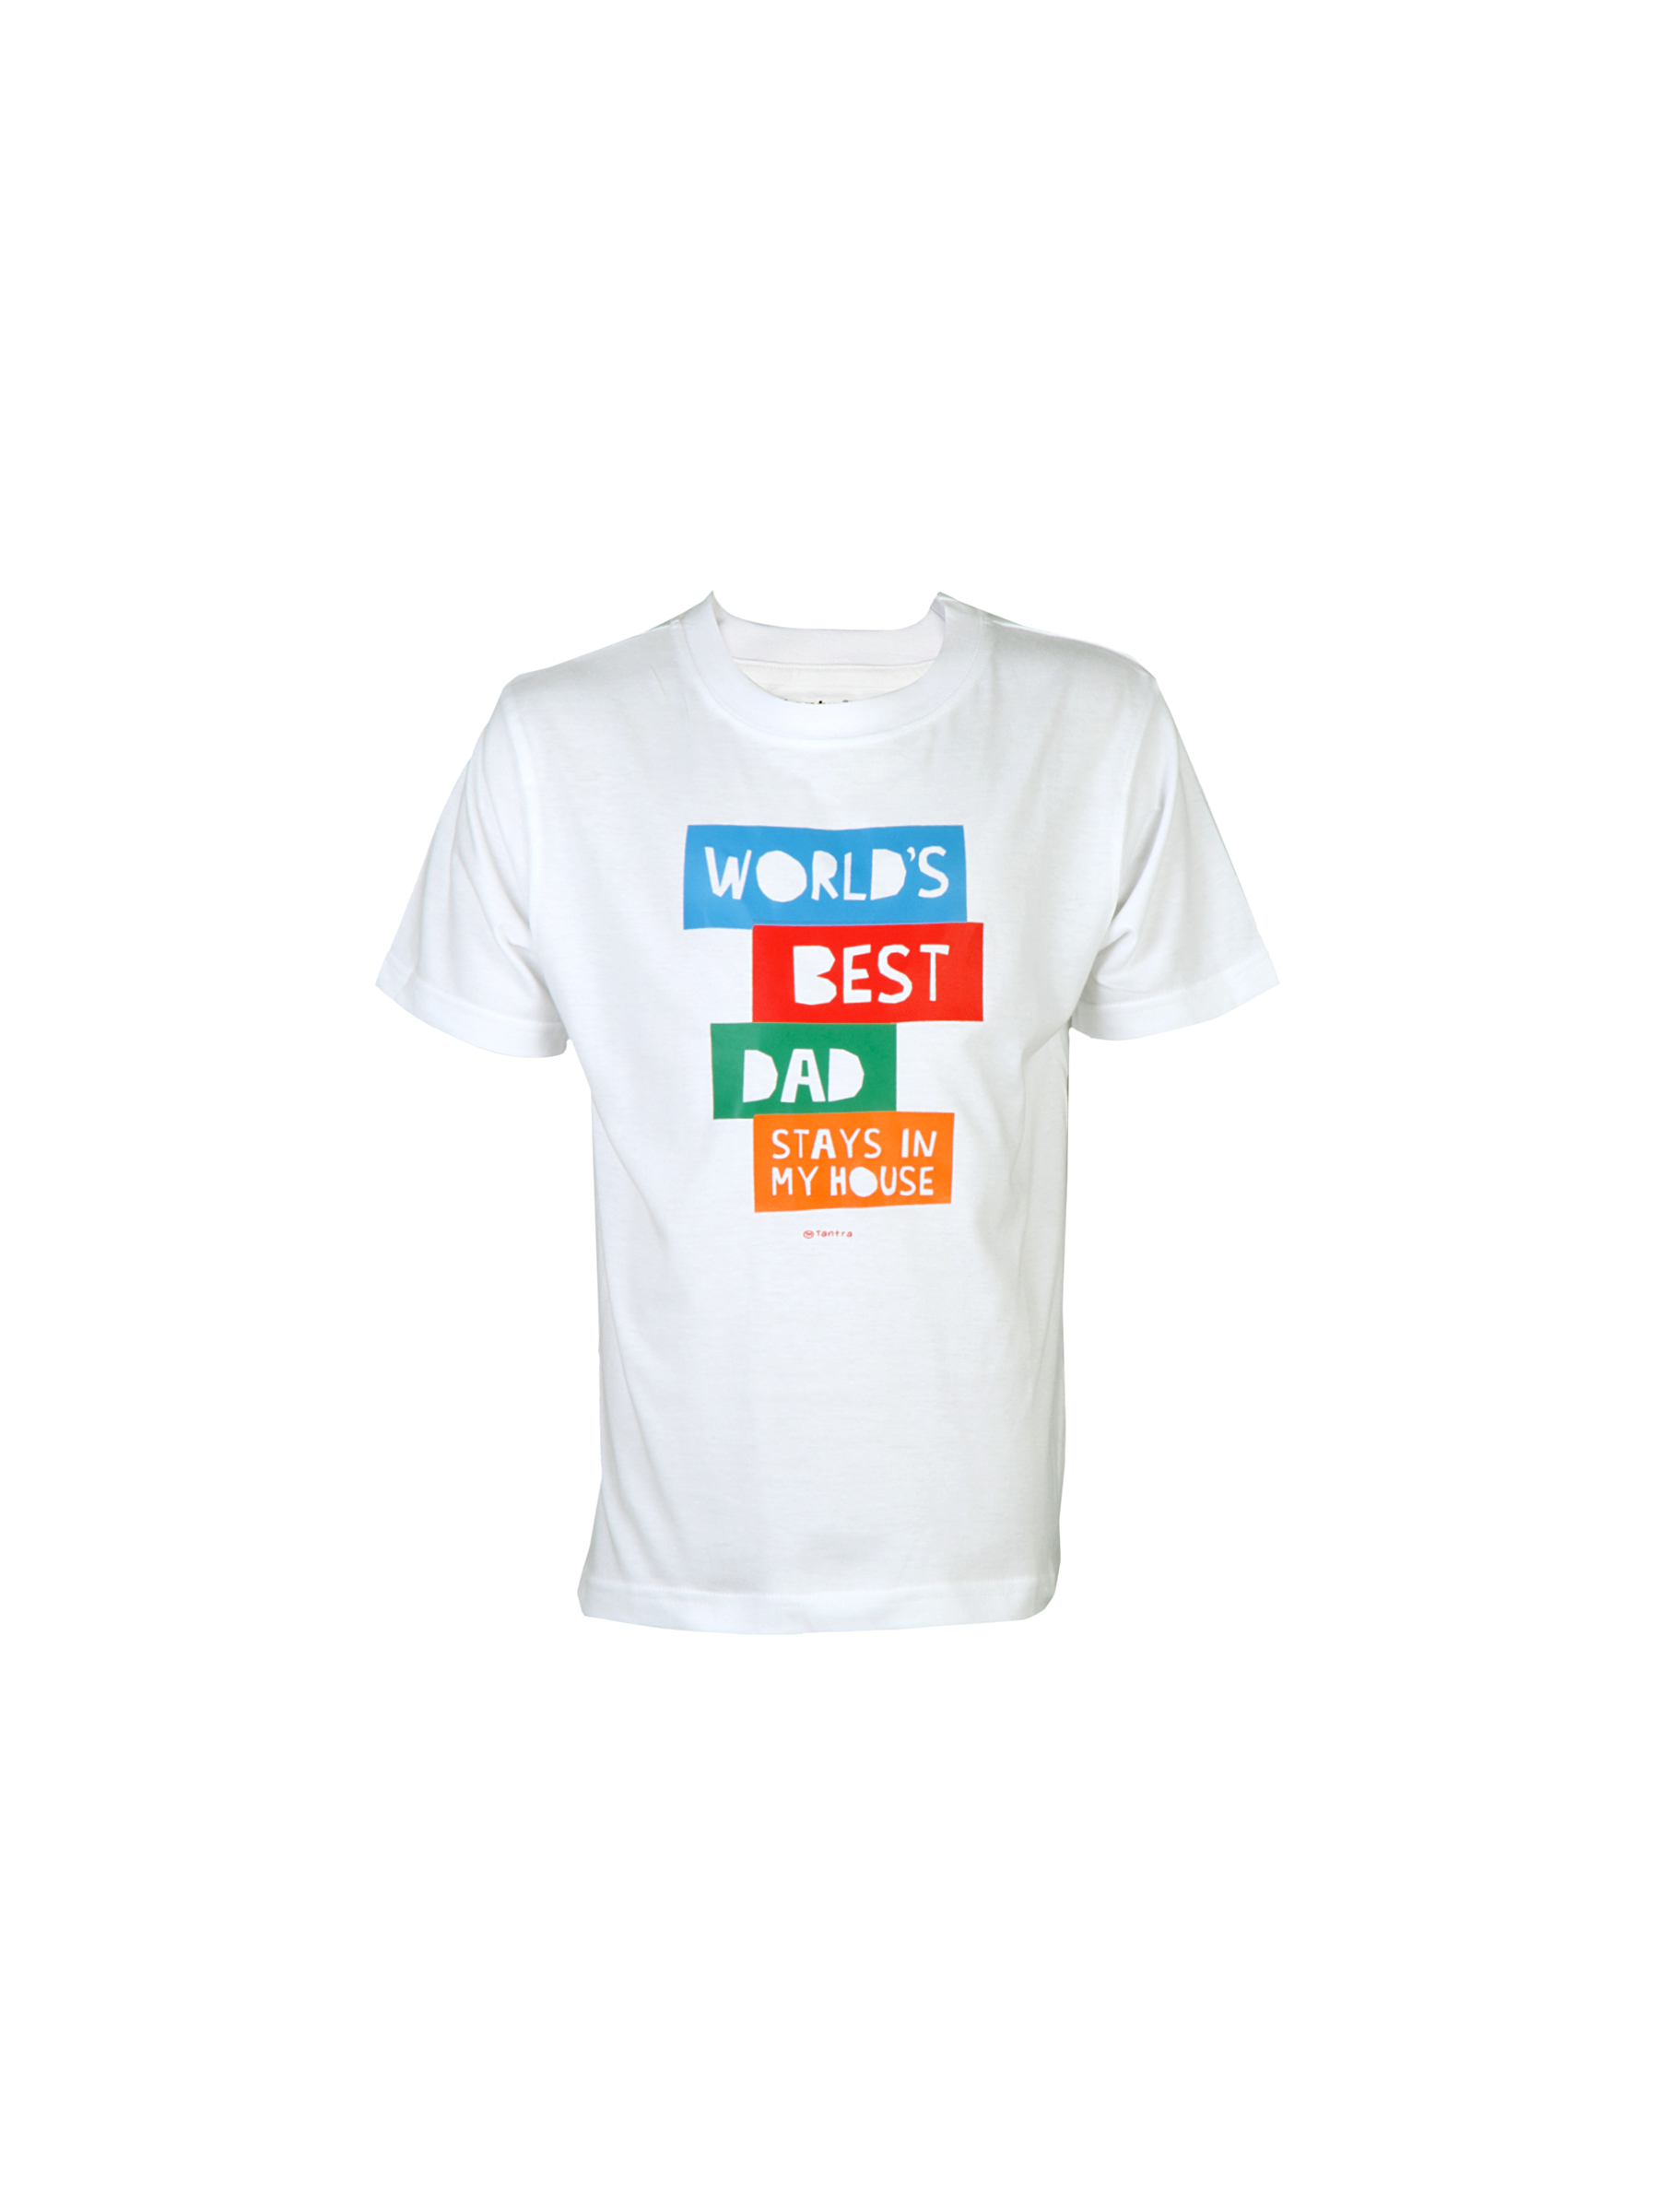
Tantra Unisex Printed White Tshirts
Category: Apparel / Topwear / Tshirts
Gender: Unisex
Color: White
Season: Fall 2011
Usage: Casual